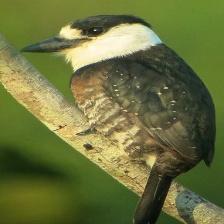
Species: BLACK BREASTED PUFFBIRD
Scientific name: NOTHARCHUS PECTORALIS